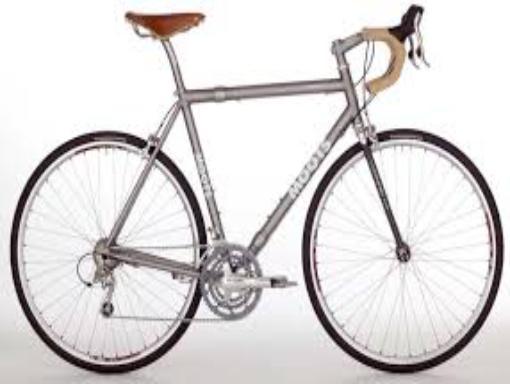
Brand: moots cycles
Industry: Transportation